Race Pro

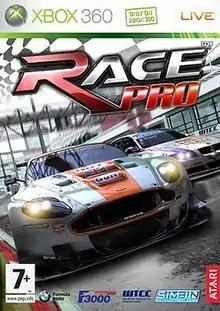
European box art

Race Pro is a sim racing video game developed by SimBin Studios (later Sector3 Studios and KW Studios) and published by Atari exclusively for Xbox 360. The game is described as having "ultra realistic car models" with cars ranging in power from to . The game uses the new Lizard game engine whereas the PC SimBin games used the Gmotor engine. This marks the first console game completed and released by SimBin.